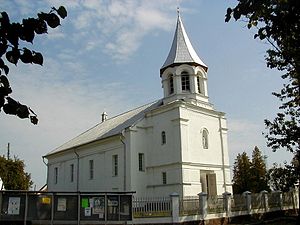
Ilūkste
Ilūkste er beliggende i Daugavpils distrikt i det sydøstlige Letland og fik byrettigheder i 1917. Byen ligger ved floden af samme navn. Før Letlands selvstændighed i 1918 var byen også kendt på sit tyske navn Illuxt.